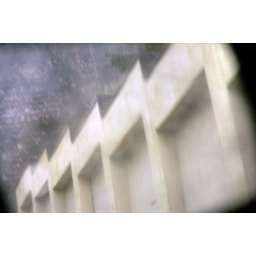
Shooting some garages in the exterior rear-view mirror from out of my car while waiting for a friend.